Randolph M. Probstfield

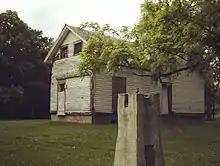
The Randolph M. Probstfield House

In 1869, Probstfield finished construction of a permanent home in Oakport Township, near Moorhead, Minnesota. Over time he grew his farm and his property. He was a prominent promoter of agriculture in the region, and he experimented farming different crop varieties for the United States Bureau of Agriculture. His home is now listed in the National Register of Historic Places.